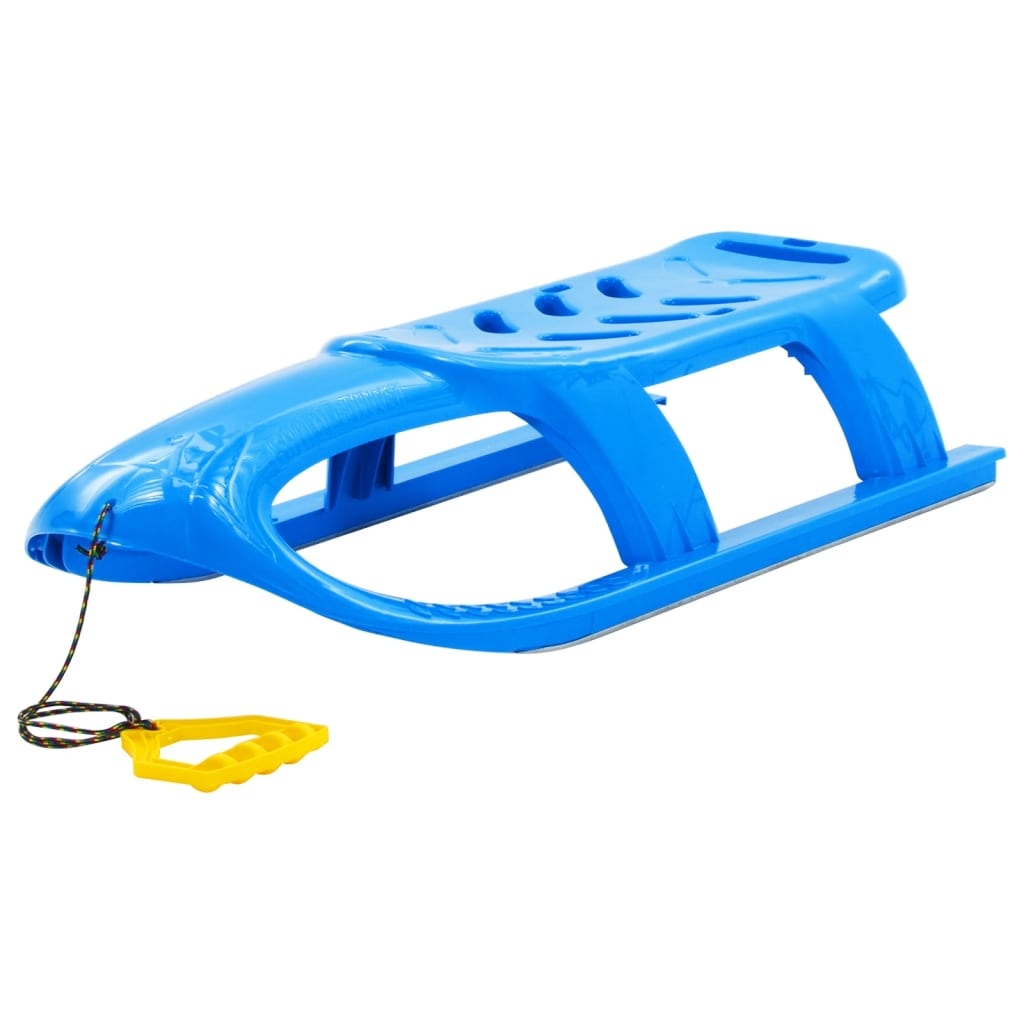
Sledge for Children Blue 102.5x40x23 cm Polypropylene
This winter, let your little one enjoy the exciting riding fun with this supercool sledge! Durable PP: Made of weather-resistant polypropylene, the sled is highly resistant to abrasion and low temperature, allowing long-term service.Smooth steel runner: The toboggan is secured with durable steel runners, offering a smooth ride on even the steepest descent.Pull rope: This sleigh is attached with a pull rope, so children can be towed by adults on the flat, snowy ground or enjoy a ride on gentler slopes.Bullet-shape design: This snow sledge, featuring a resistance-reducing bullet design, is fast and excellent for an exciting ride. Colour: Blue Material: PP (polypropylene), steel Dimensions: 102.5 x 40 x 23 cm (L x W x H) Applicable child age: Above 36 months Maximum load: 50 kg
Brand: vidaXL
Category: Sporting Goods > Outdoor Recreation > Winter Sports & Activities > Sleds > Toboggans